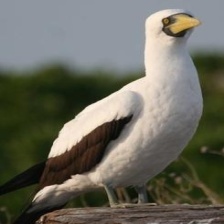
Species: MASKED BOOBY
Scientific name: SULA DACTYLATRA